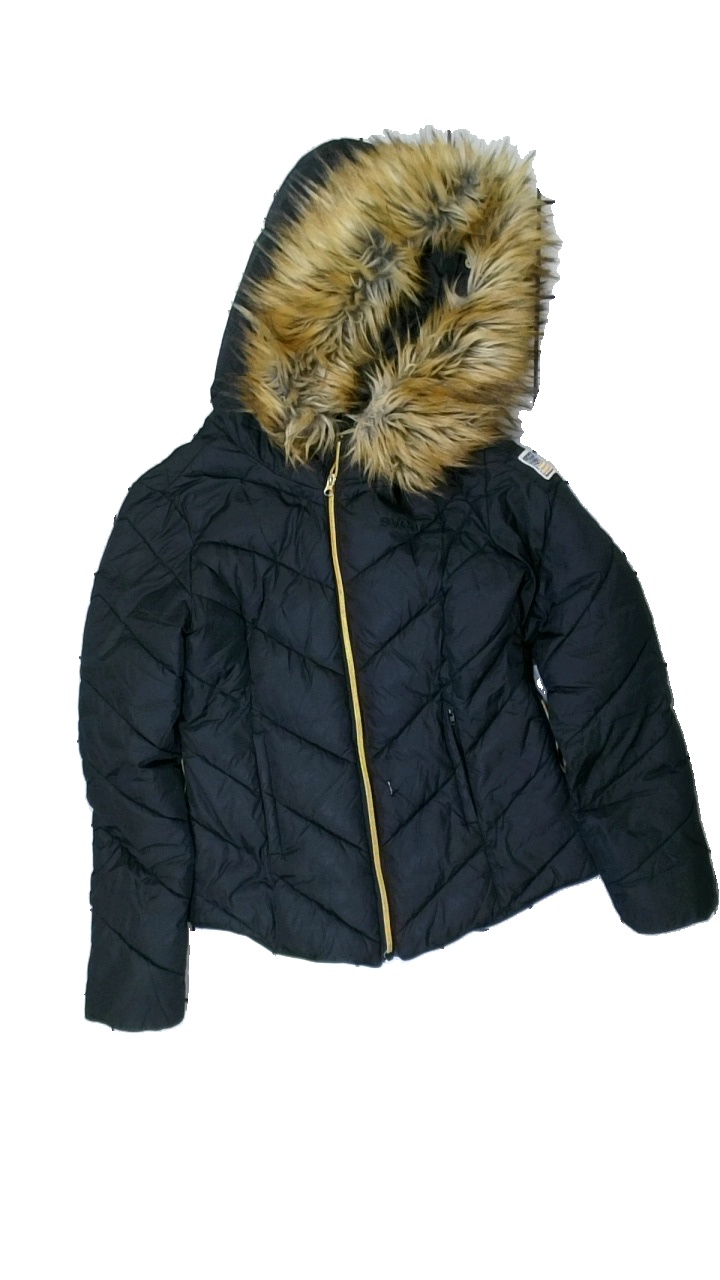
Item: Jacket (Ladies)
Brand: Svea
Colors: Black
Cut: Regular
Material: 70% nylon, 30% polyester
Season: Winter
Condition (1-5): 2
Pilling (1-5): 5
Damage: hole
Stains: Minor
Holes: Minor
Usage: Export
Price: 50-100